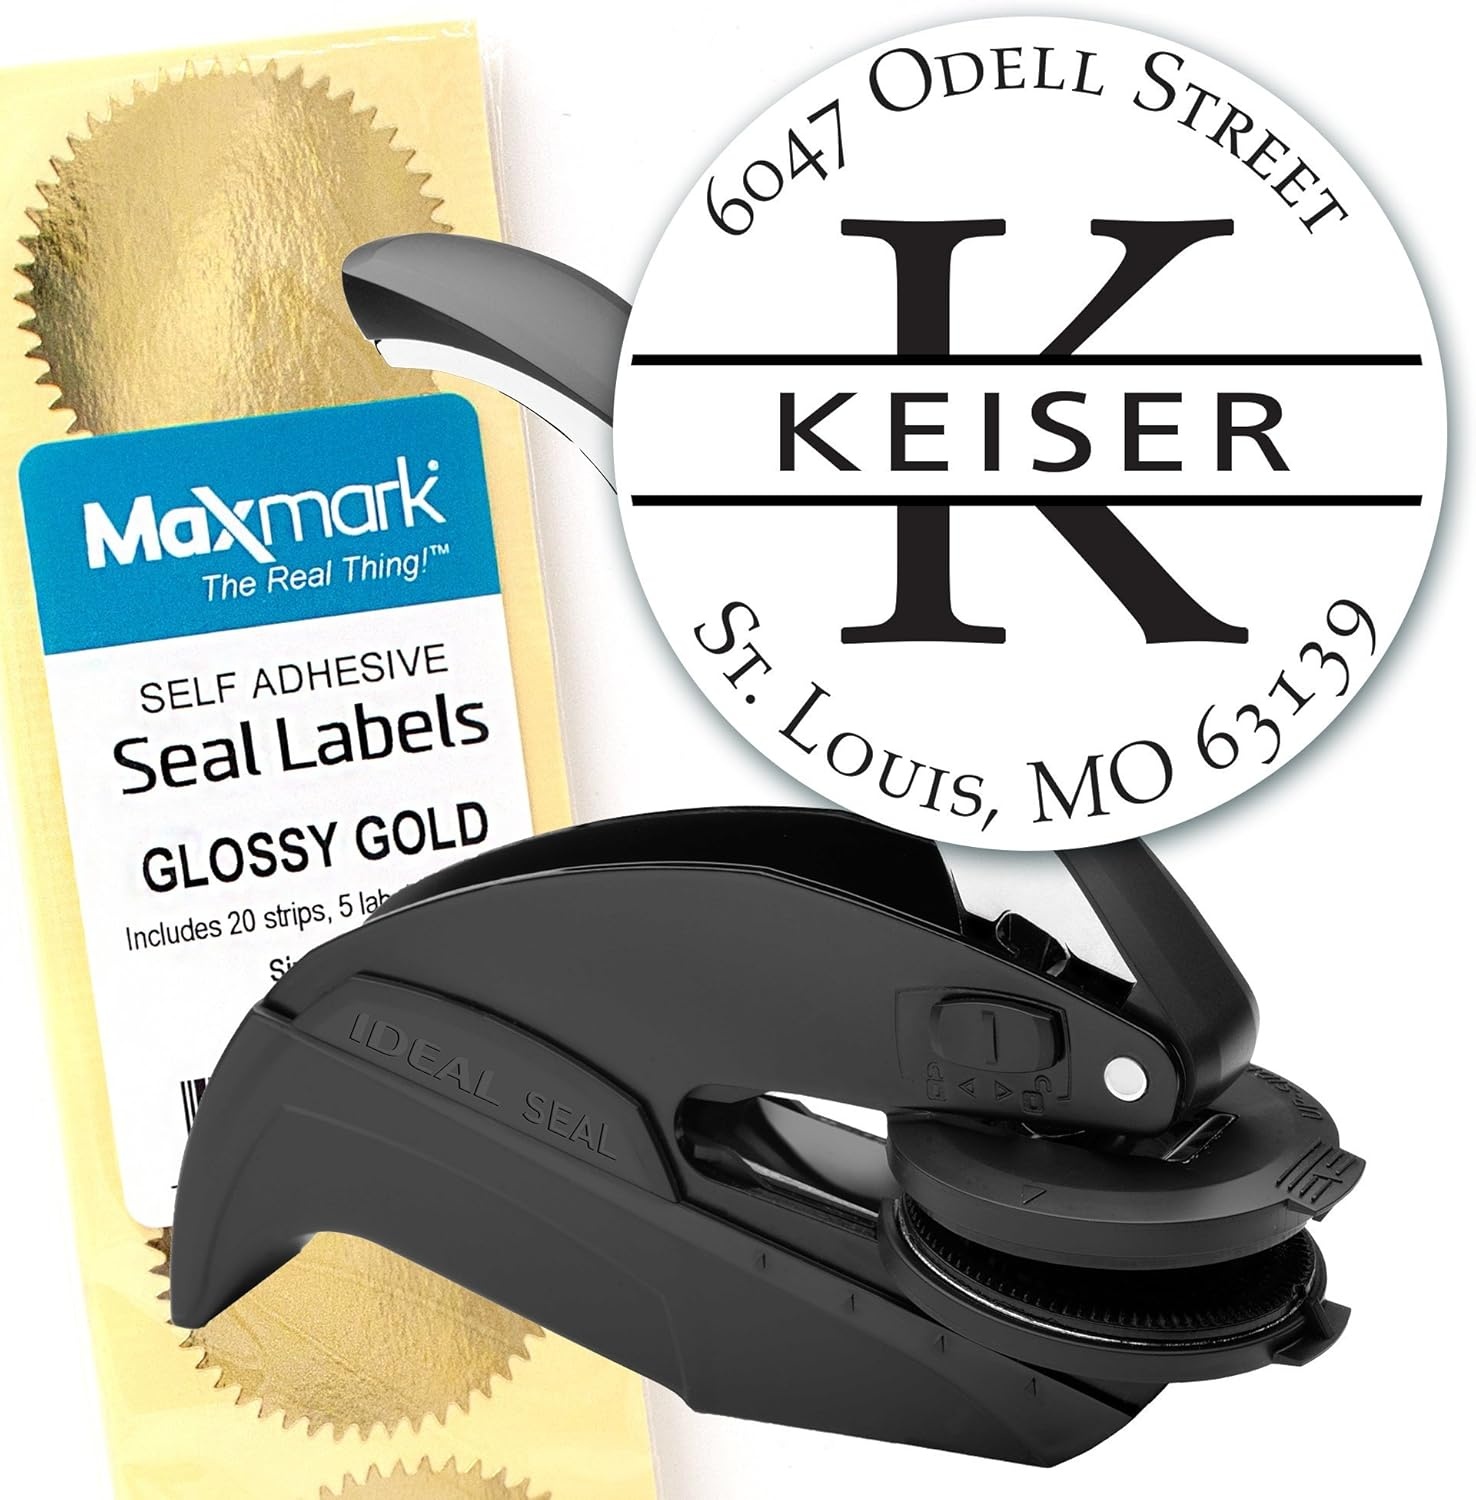
Custom Monogram Address Embosser - Personalized Round Seal with 50 Gold Seal Labels - Style EM022
About this item The new trodat handheld embosser is designed to also sit on your desk and be used as a desktop embosser Designed with new mechanism to create embossed images with minimal effort. Includes 50 Gold Seal Labels, and a deluxe snap pouch for storage - makes the perfect gift! Embosser seal engraved inserts are removable and interchangeable - you can order multiple replacement inserts to use with your embosser. Impression area: 1-5/8" round dia. (actual artwork may be a bit less)
Brand: Maxmark
Category: Office Supplies > Office Instruments > Office Stamps > Embossing Stamps